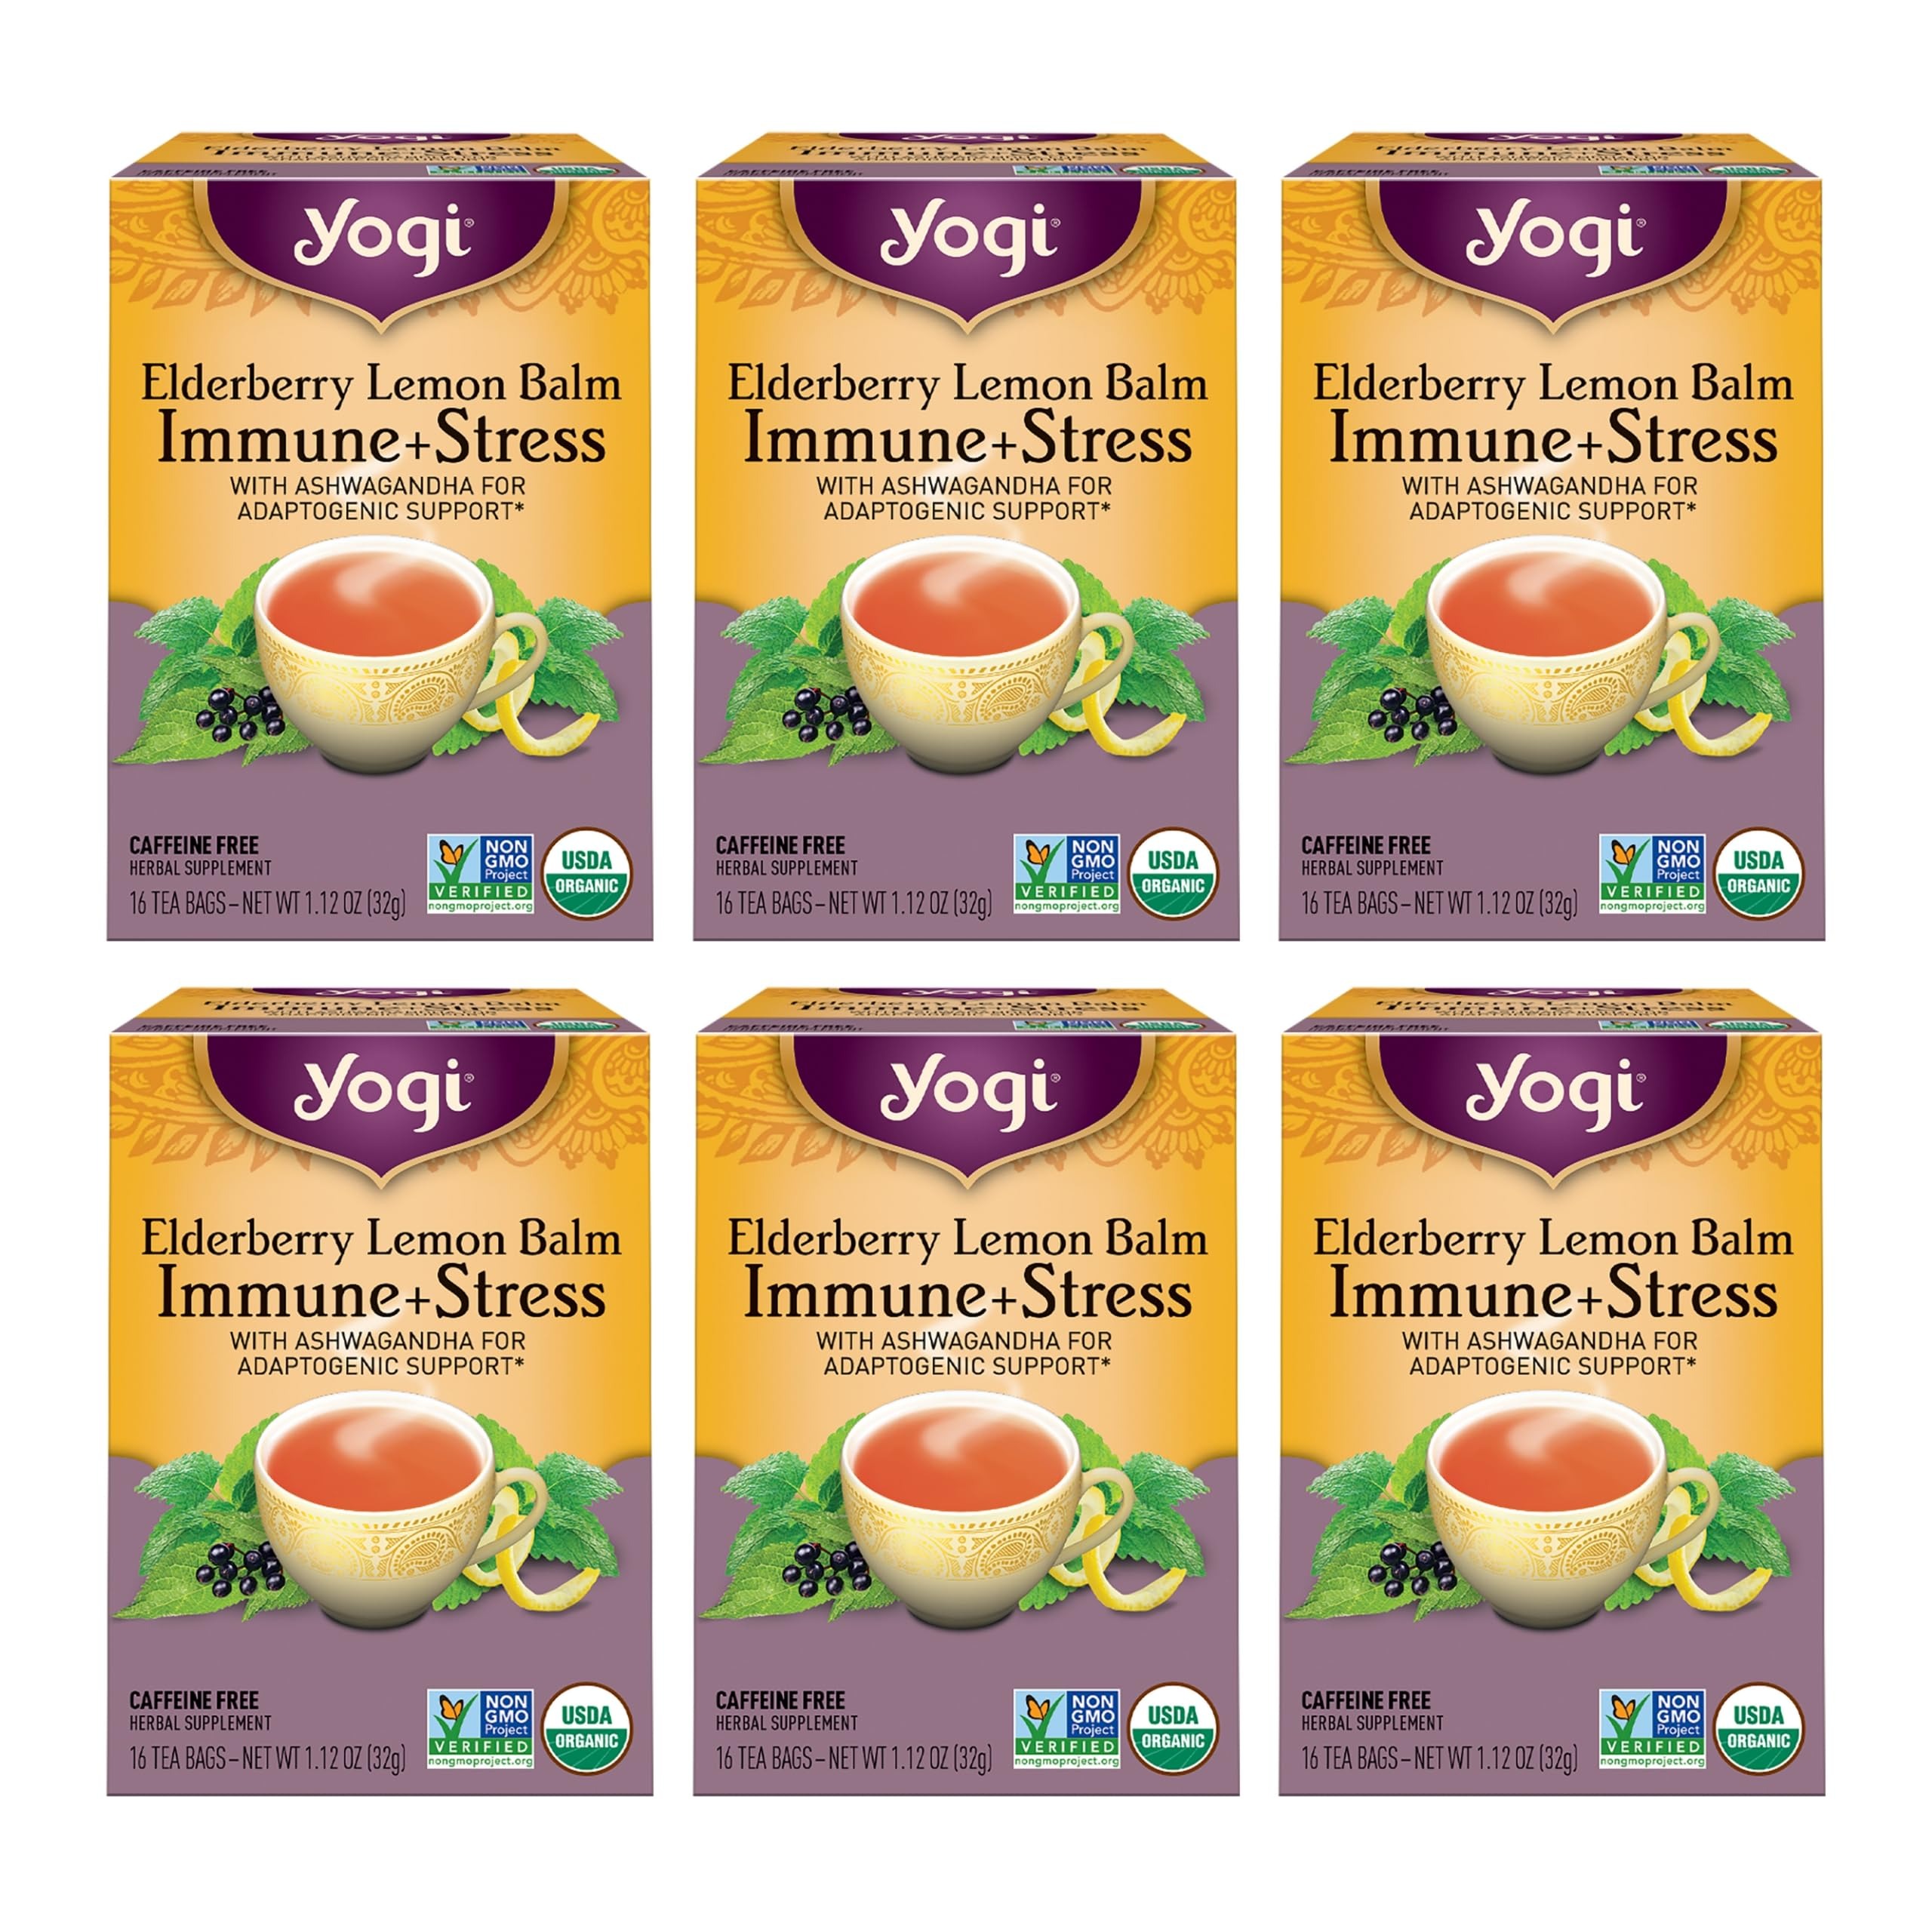
Item Name: Yogi Organic Elderberry Lemon Balm Immune + Stress Herbal Tea, Caffeine Free, 16 Bags (Pack Of 6)
Bullet Point: Yogi Organic Elderberry Lemon Balm Immune + Stress Herbal Tea, Caffeine Free, 16 Bags (Pack Of 6)
Value: 96.0
Unit: Count

Price: 4.635